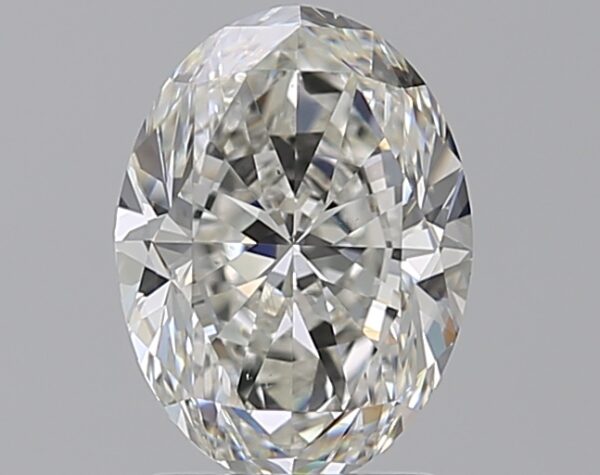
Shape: oval
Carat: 1.91
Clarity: VS1
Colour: G
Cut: EX
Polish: EX
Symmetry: EX
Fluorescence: M
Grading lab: GIA
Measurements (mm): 9.16 x 6.82 x 4.37